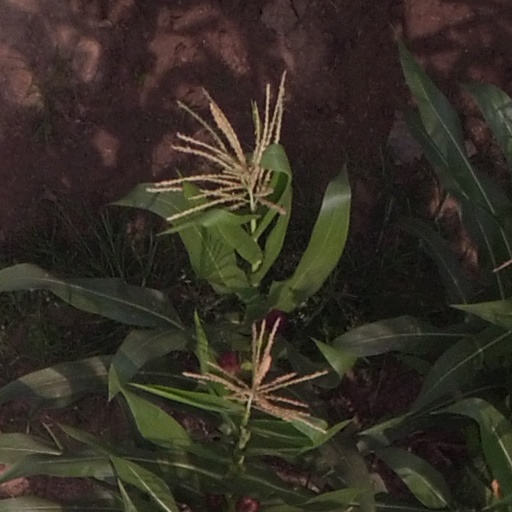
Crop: maize; corn